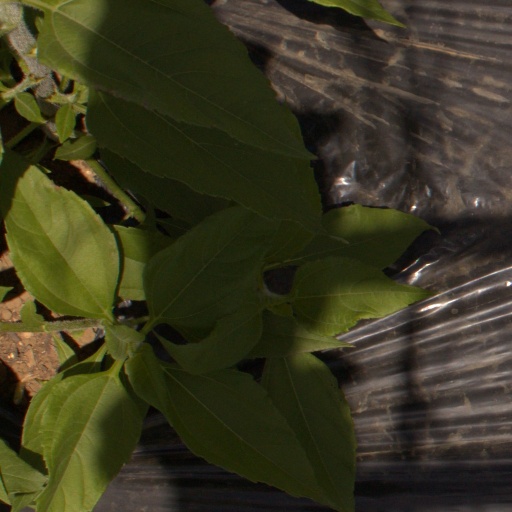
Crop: Jerusalem artichoke